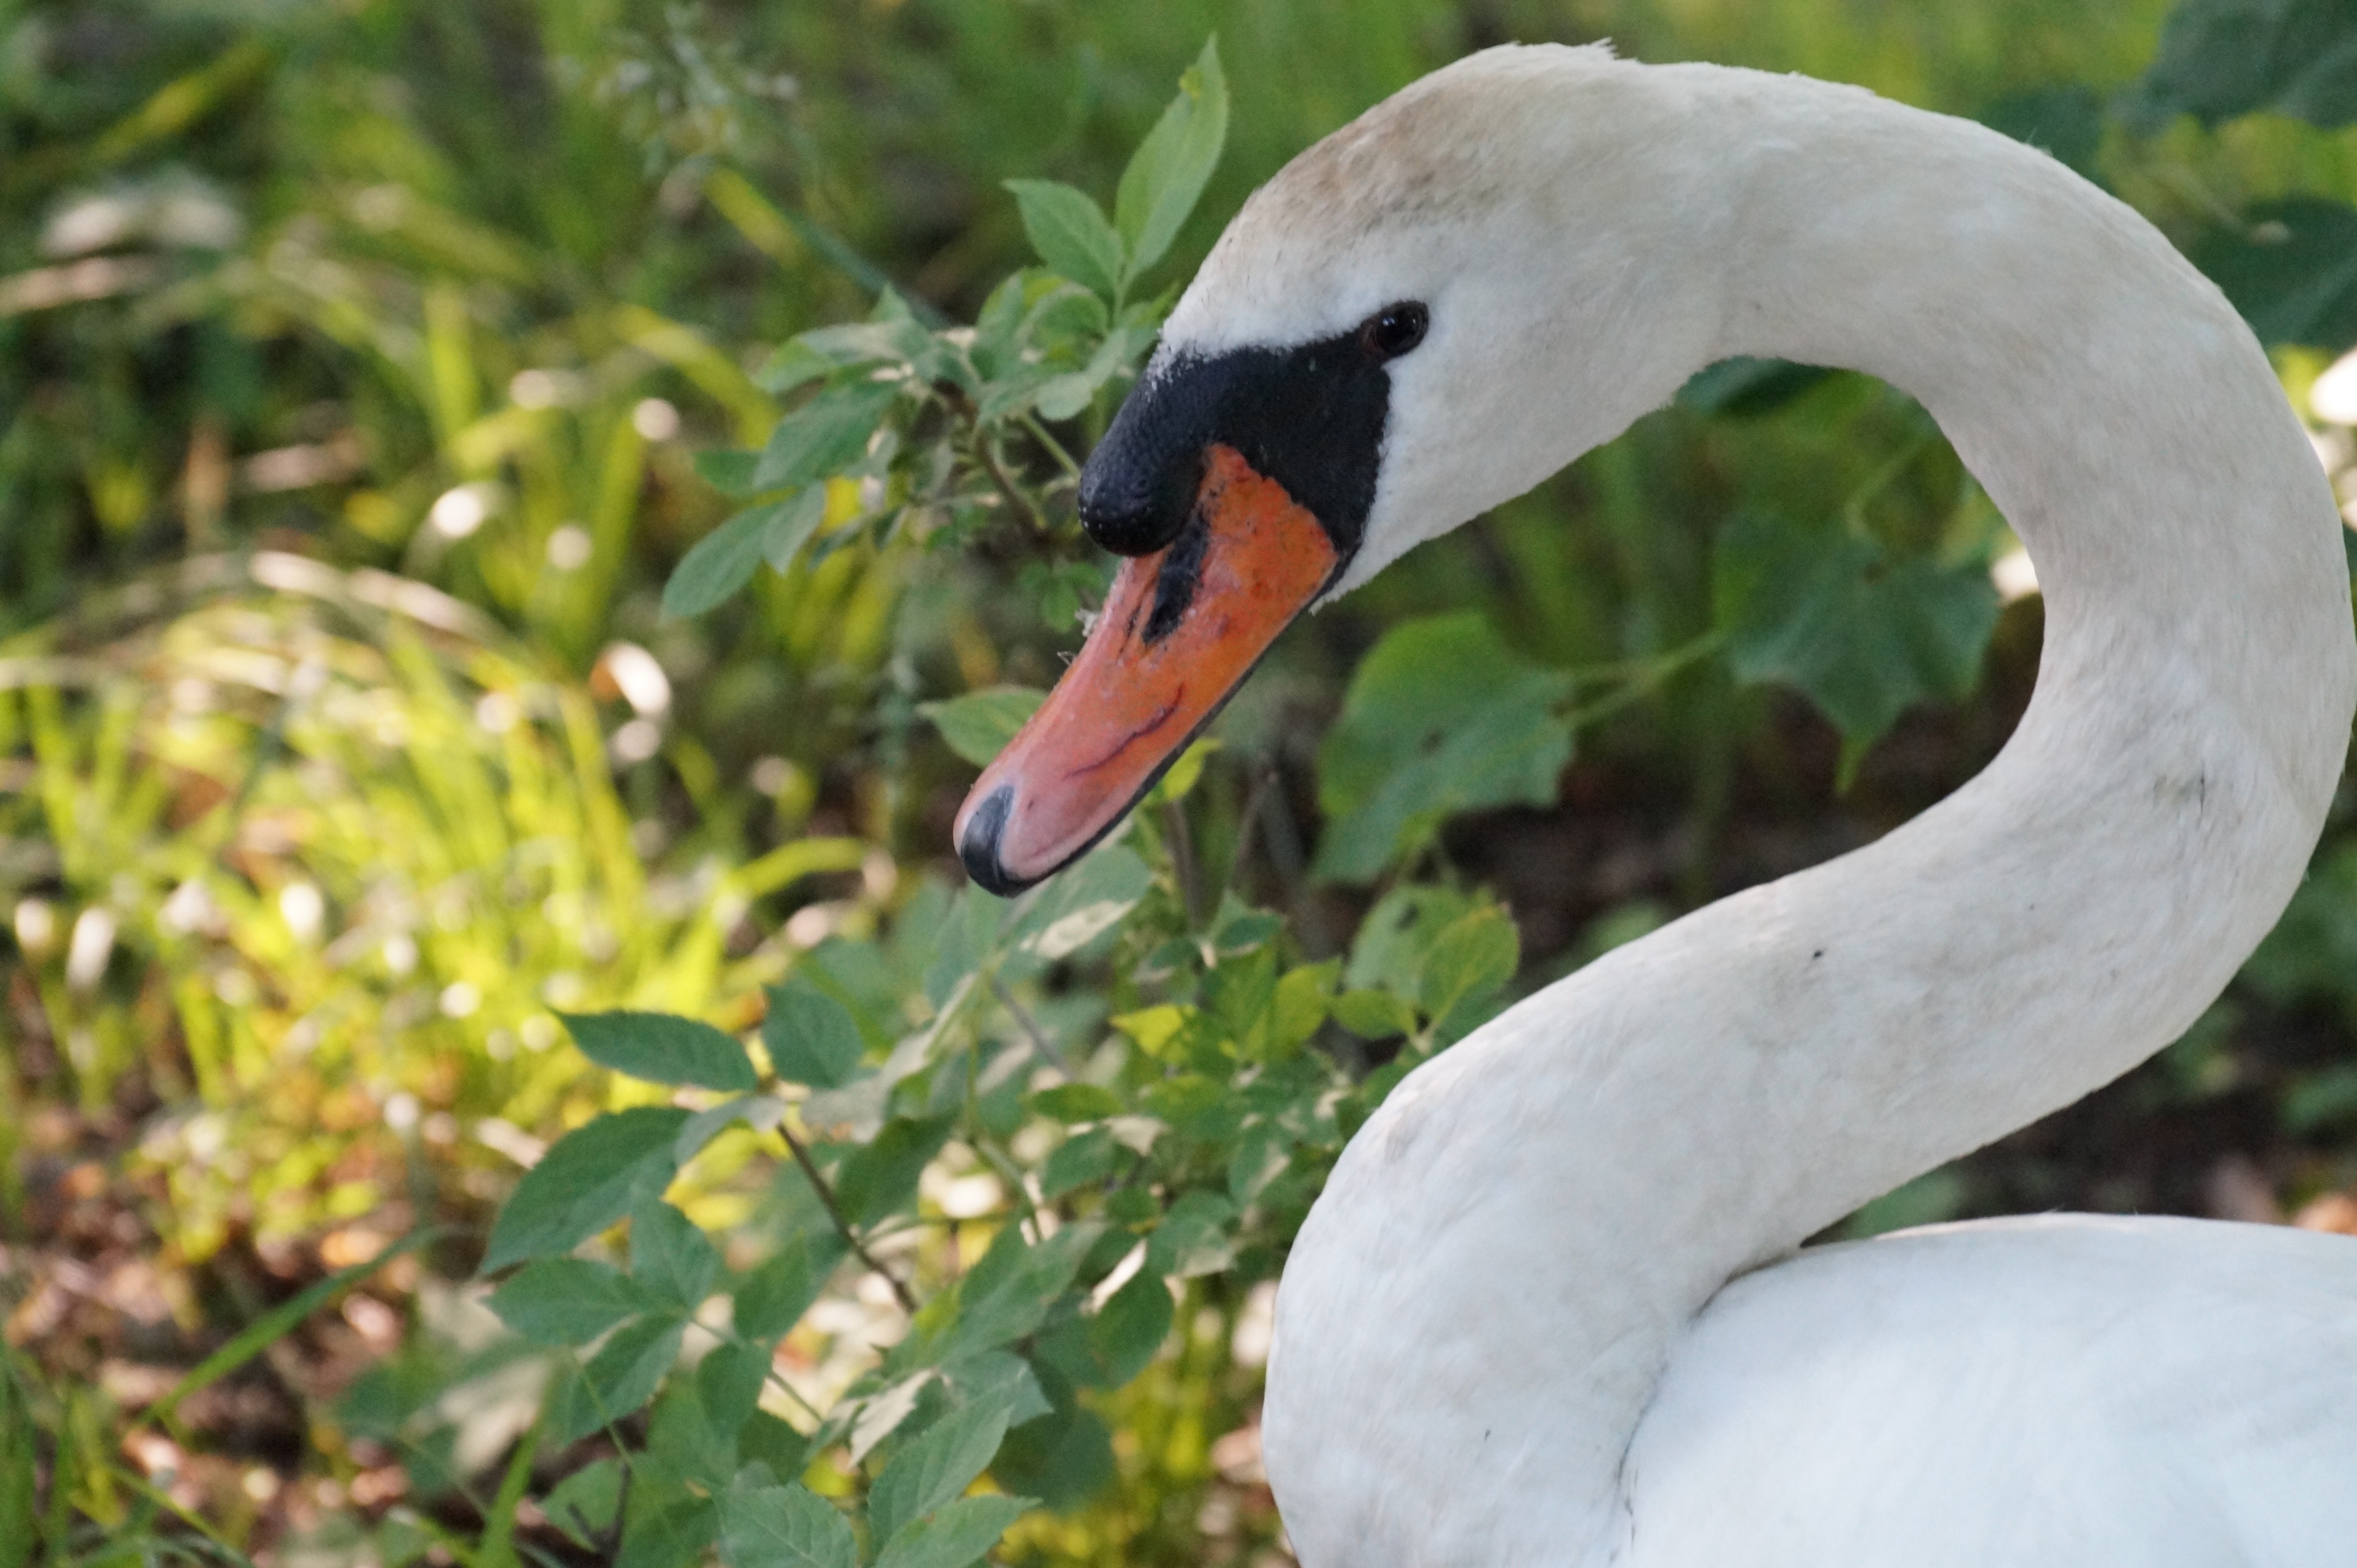
nature, bird, wildlife, beak, fauna, swan, vertebrate, waterfowl, water bird, ducks geese and swans, swan neck